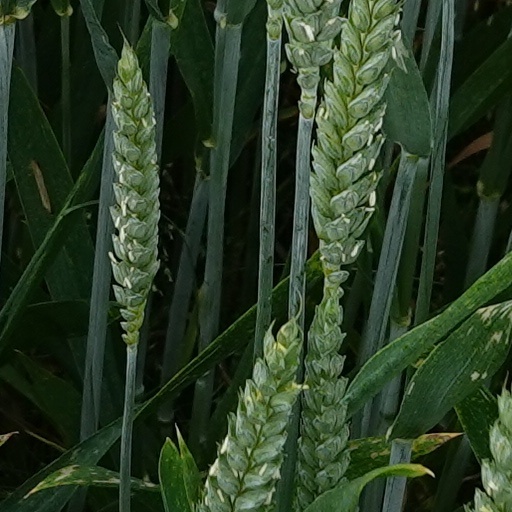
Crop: wheat